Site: brandenburg
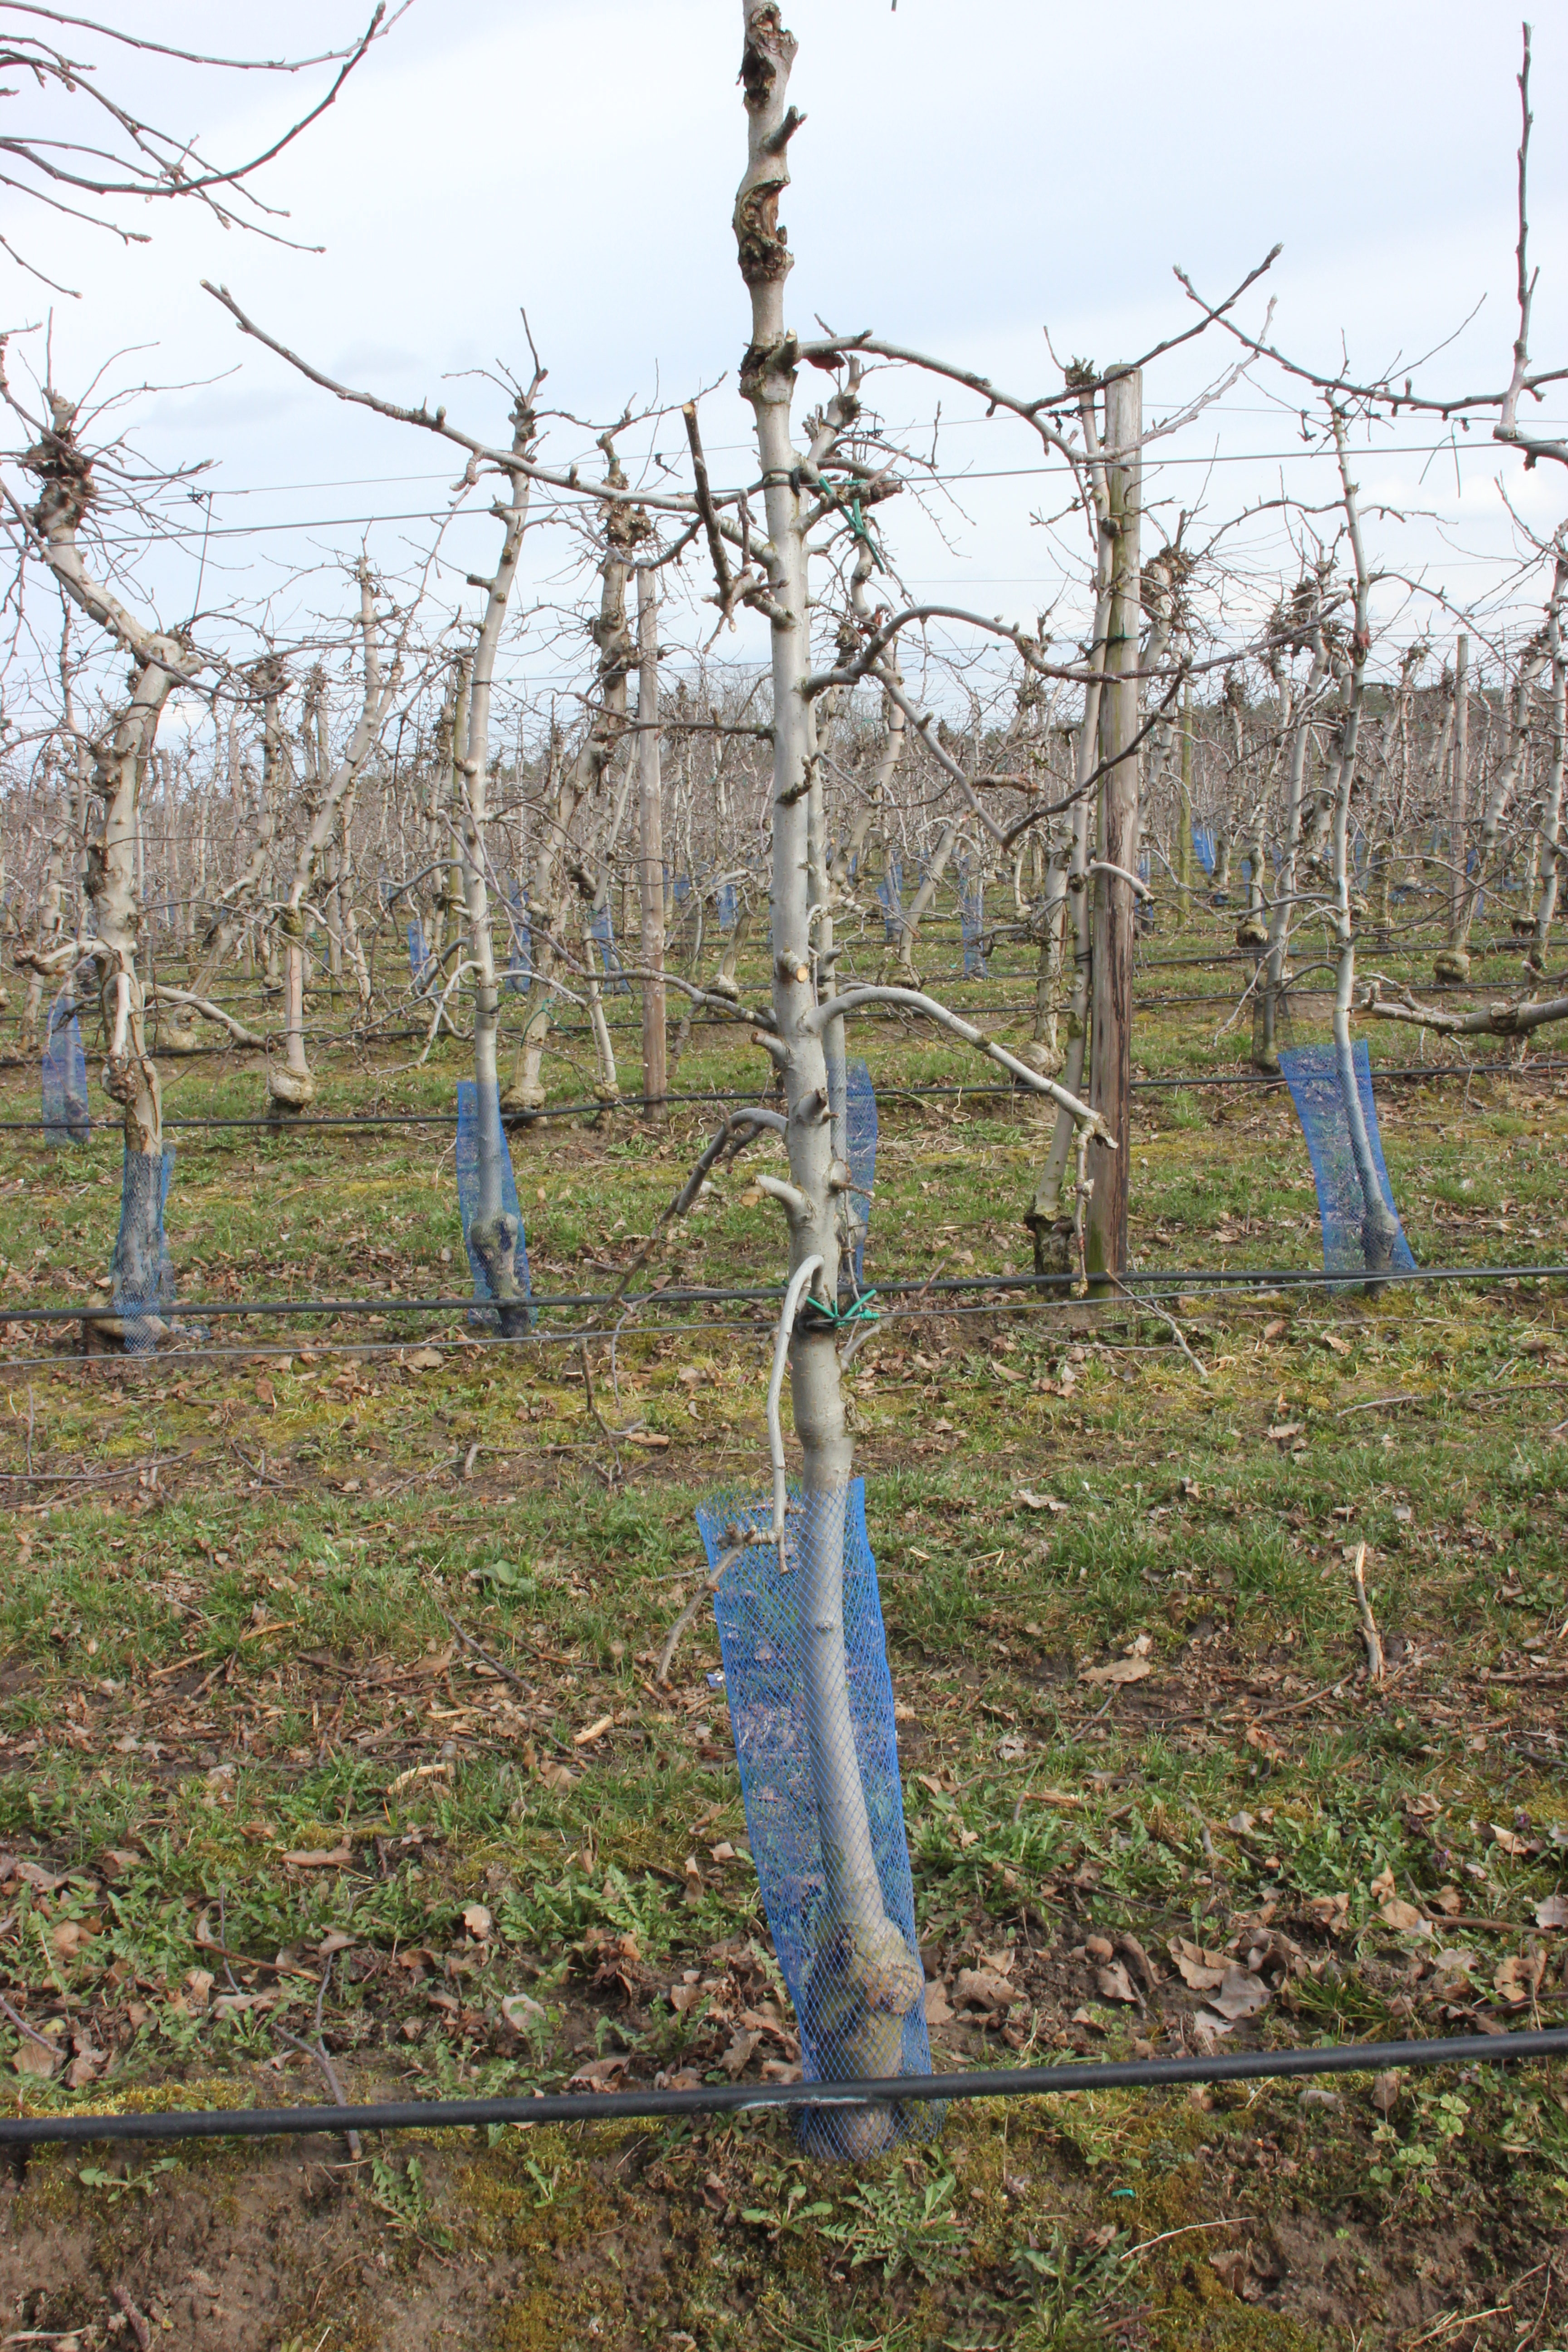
Growth stage (BBCH 01): Bud development